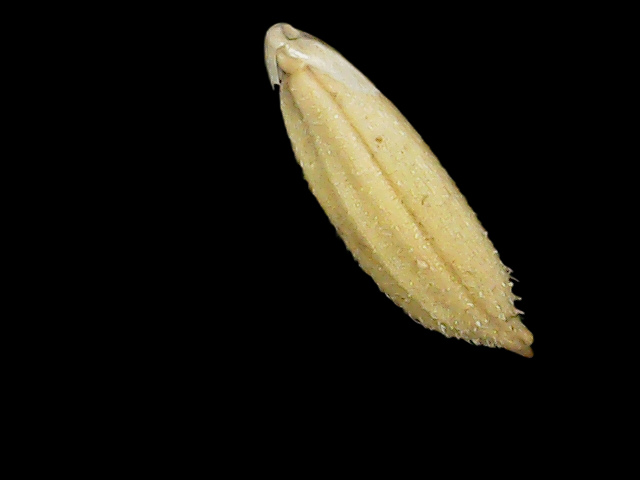
Rice variety: Binadhan23